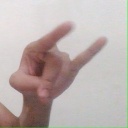
अक्षर: च